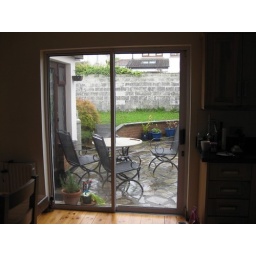
Patio door in kitchen 205x170